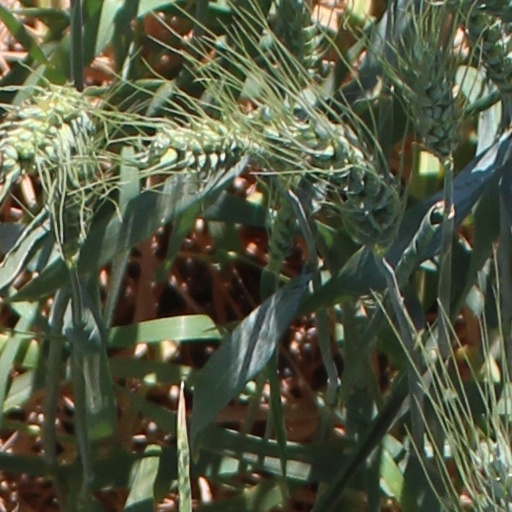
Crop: wheat